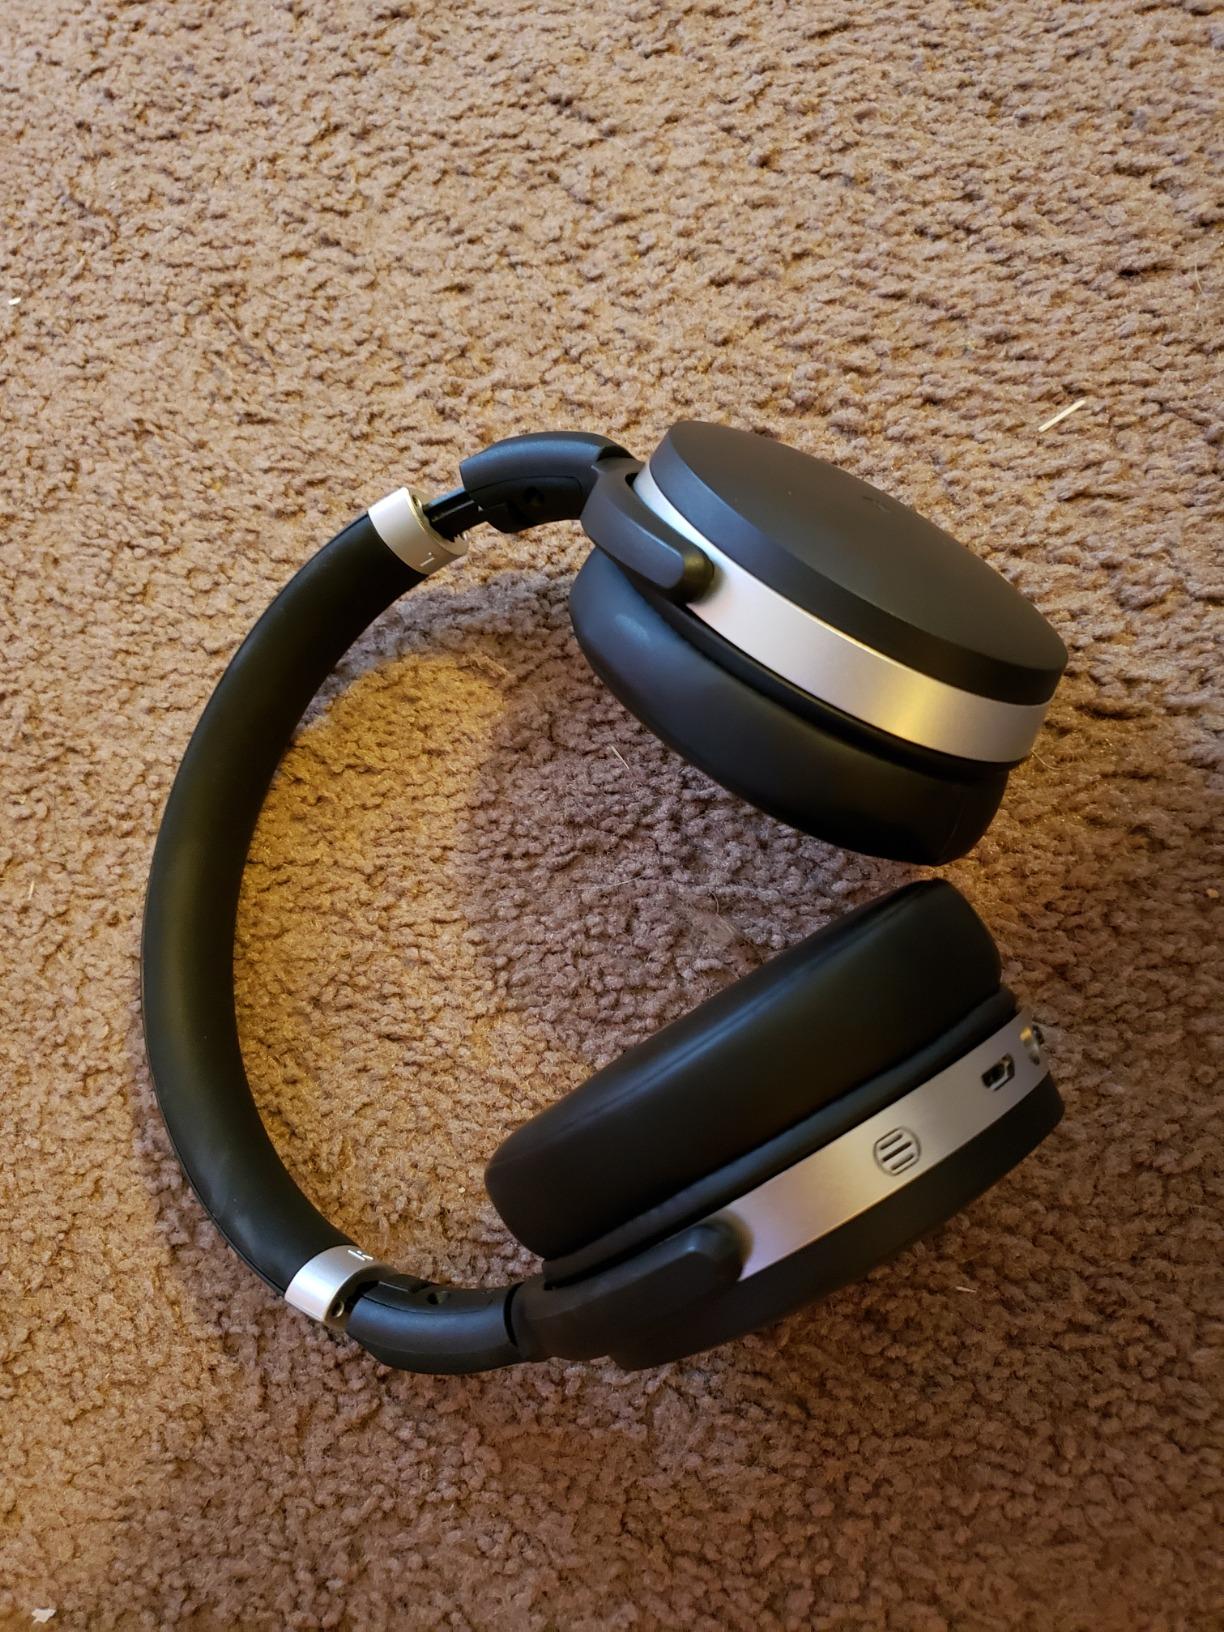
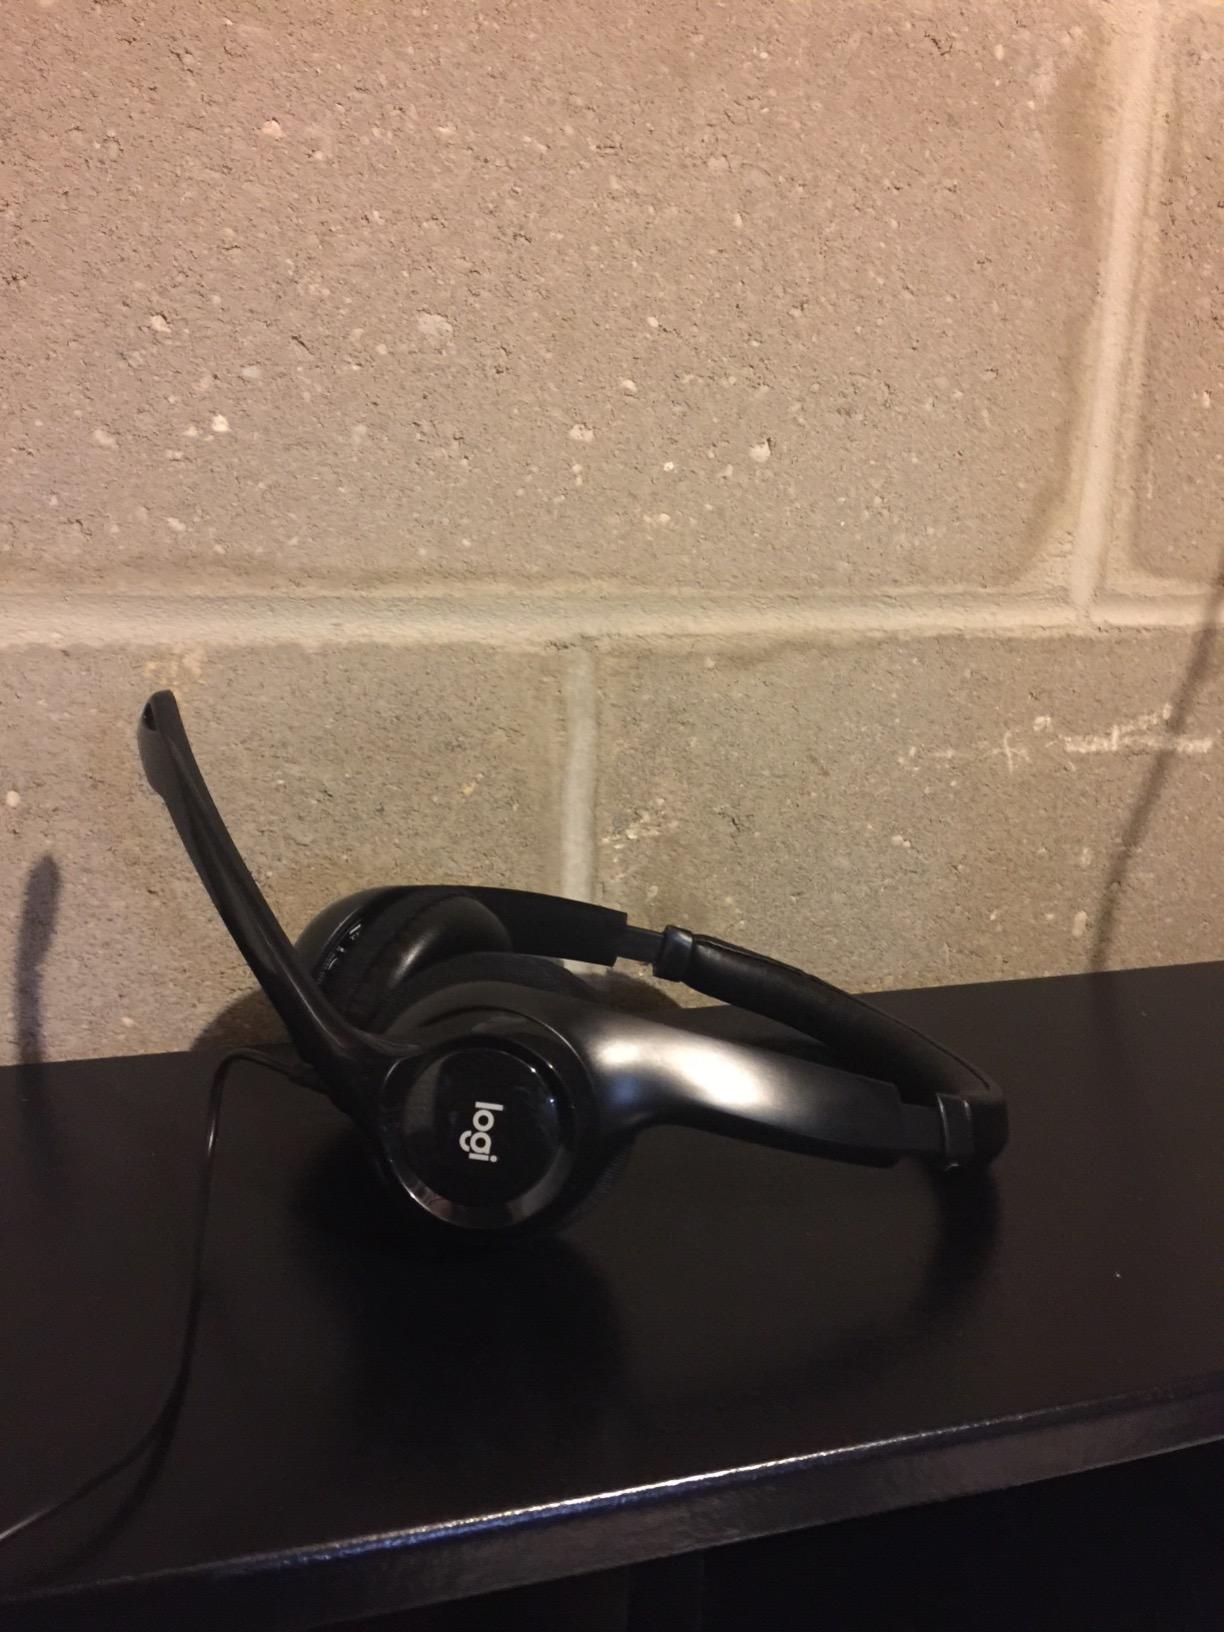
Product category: headphones
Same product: no